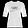
Label: T - shirt / top